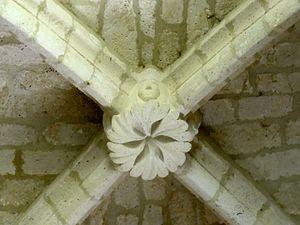
Croisillon nord, clé de voûte.
L'église Saint-Laurent est une église catholique paroissiale située à Rocquemont, dans le département de l'Oise, en France. Elle a été construite à la fin de la période romane, vers 1130, et ne comporte à l'origine qu'un vaisseau unique. L'adjonction de bas-côtés et de croisillons à la période gothique transforme la silhouette de l'église et modifie les élévations latérales de la nef romane et de la base du clocher, mais tous leurs éléments d'origine restent visibles à l'intérieur. Il faut notamment citer les deux voûtes d'ogives précoces du chœur, qui sont parmi les premières du département. Elles sont simples et robustes, et tel est le caractère de l'ensemble de l'église, hormis le portail occidental du milieu du XIIᵉ siècle, qui fait preuve d'une certaine recherche. L'église Saint-Laurent ne se démarque donc pas par le raffinement de son architecture, mais par sa rusticité, ce qui n'empêche pas un appareillage et des finitions soignés et des proportions harmonieuses. Elle est inscrite aux monuments historiques depuis 1951, et a été restaurée d'une façon intelligente à la fin du XXᵉ siècle et au début du XXIᵉ siècle.